Loch Ailort

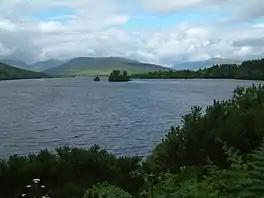
Loch Ailort overlooking Ardnish peninsula.

Loch Ailort (Scottish Gaelic: Loch Ailleart) is a sea loch in Morar, Lochaber, Highland, Scotland. Loch Ailort is a shallow, V-shaped loch, with the small Ardnish Peninsula on the north side, and the large, southwest-facing Moidart Peninsula to the south. Loch Ailort is bounded in the northeast by the settlement of the same name, Lochailort and in the west, opening out into the Sound of Arisaig. To the north of the loch lies Loch nan Uamh.